Natalie Anderson

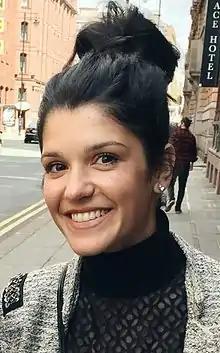
Anderson in 2015.

Natalie Jane Anderson (born 24 October 1981) is an English actress, singer and television presenter who is known for her roles as Stella Davenport in the medical drama "The Royal" from 2005 to 2008 and Alicia Metcalfe in the ITV soap opera "Emmerdale" from 2010 to 2015. She also played the role of Nessarose in the London production "Wicked" from May 2009 to March 2010. In 2015, she began appearing on the ITV talk shows "This Morning" and "Loose Women" on a recurring basis; Anderson also portrayed the role of Lexi Calder in the Channel 4 soap opera "Hollyoaks" from 2021 to 2022. In 2021, she played the role of Maryanne Borden in Liam Neeson action thriller "Memory". In 2023, Anderson took guest roles in "Happy Valley" and "Boiling Point" and appeared on stage at Hull Truck Theatre as Kayla in Anna Jordan’s two hander play "Pop Music". In 2024, Anderson played Claire Walker in the Netflix adaptation of Harlan Coben’s thriller “Fool Me Once”.